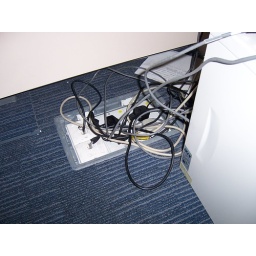
Cables under my desk at office